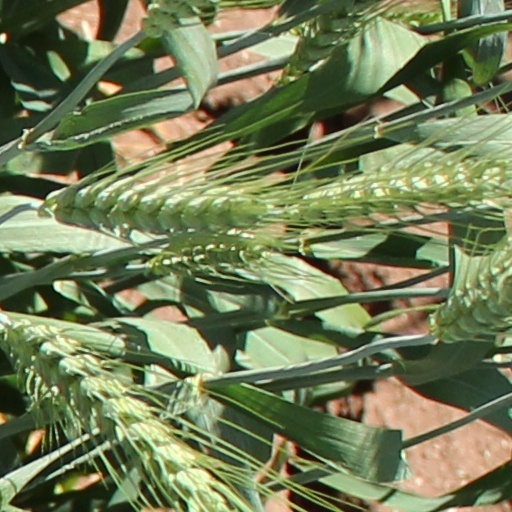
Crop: wheat